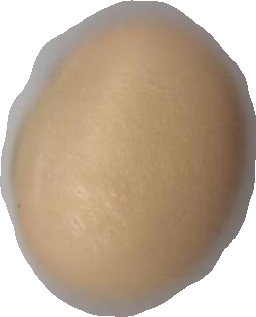
Variety: Dega